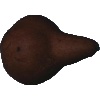
Label: Pear Kaiser 1